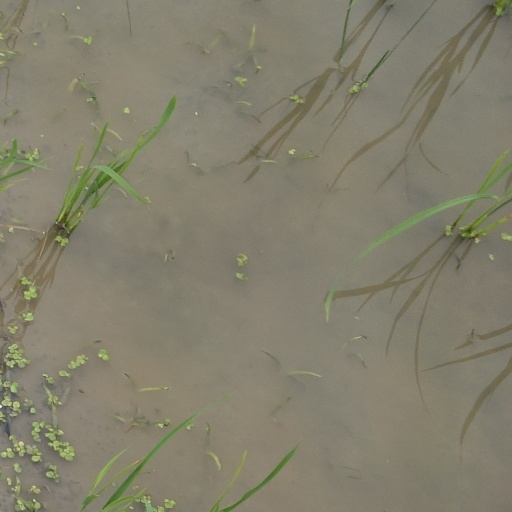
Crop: rice